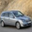
Label: automobile